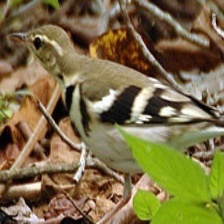
Species: FOREST WAGTAIL
Scientific name: DENDRONANTHUS INDICUS